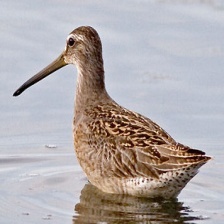
Species: SHORT BILLED DOWITCHER
Scientific name: LIMNODROMUS GRISEUS